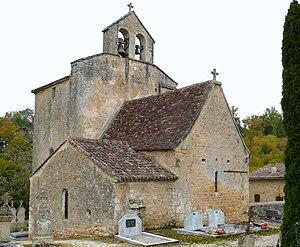
Saint-Romain-de-Monpazier - Eglise Saint-Romain